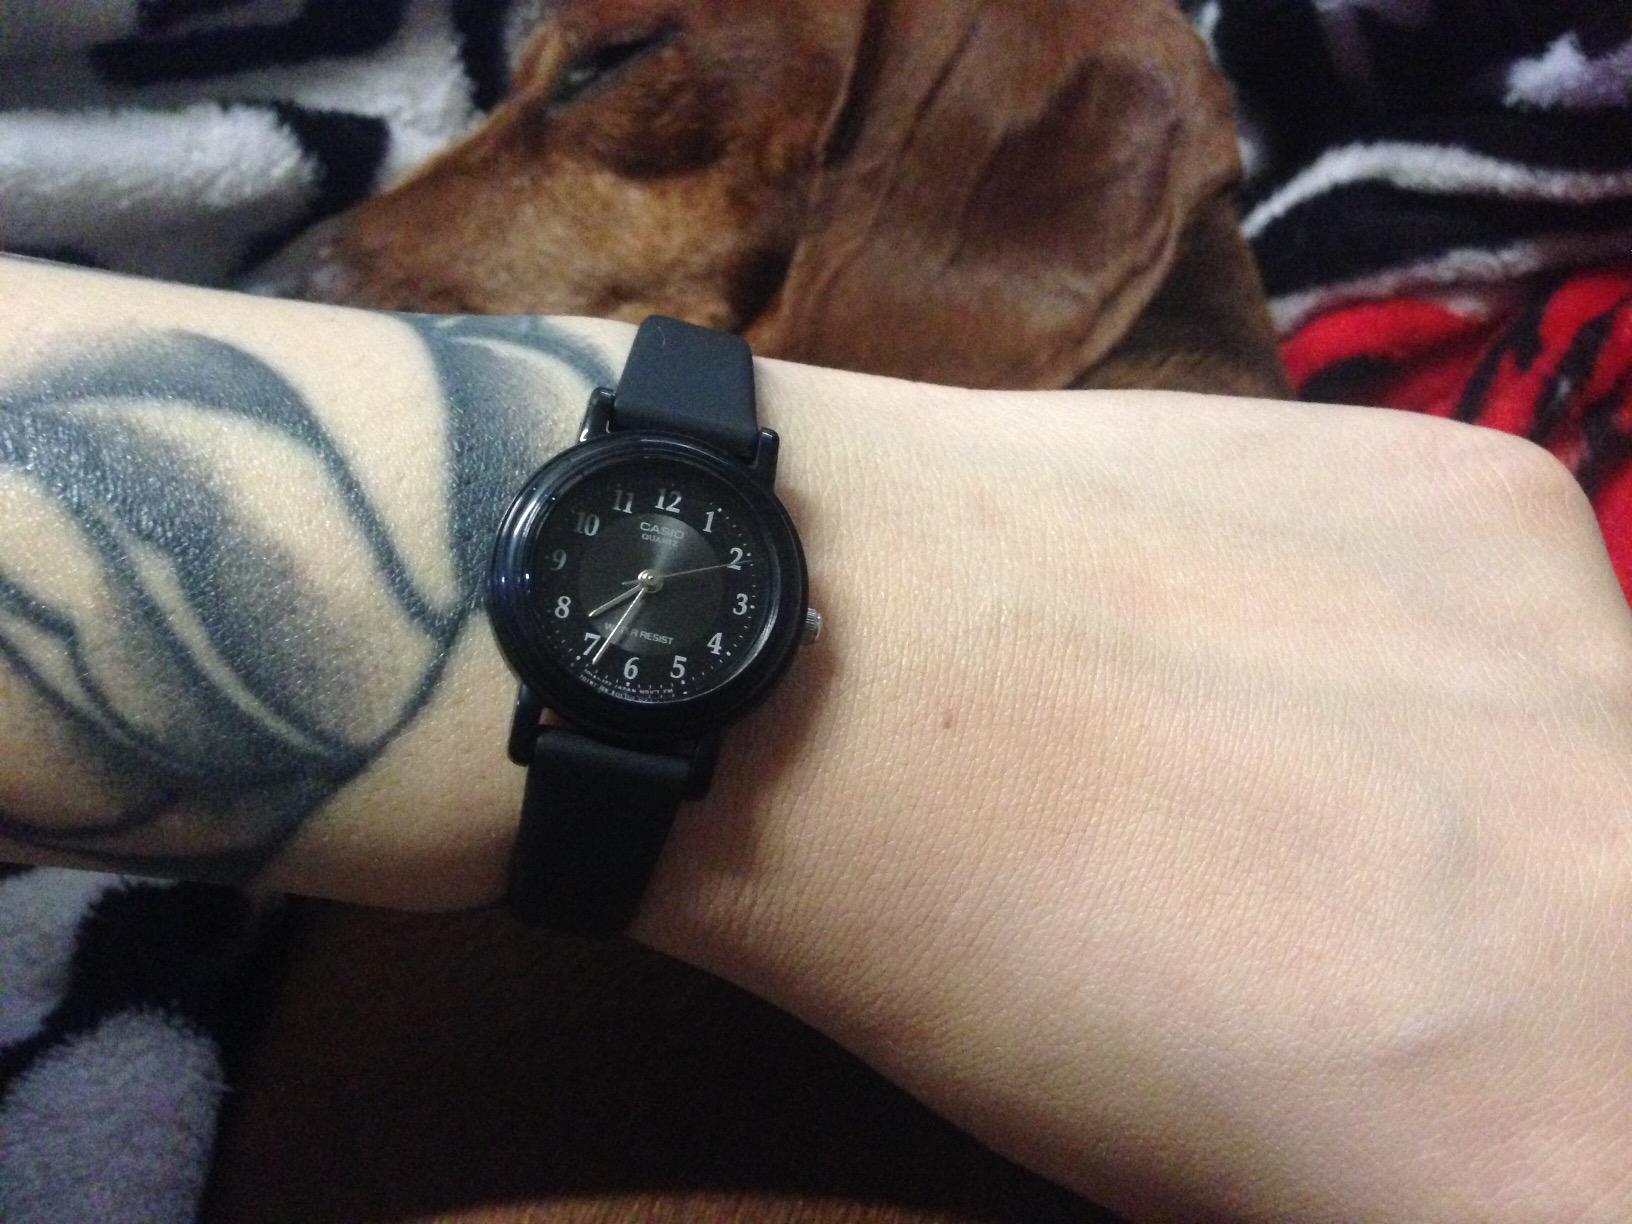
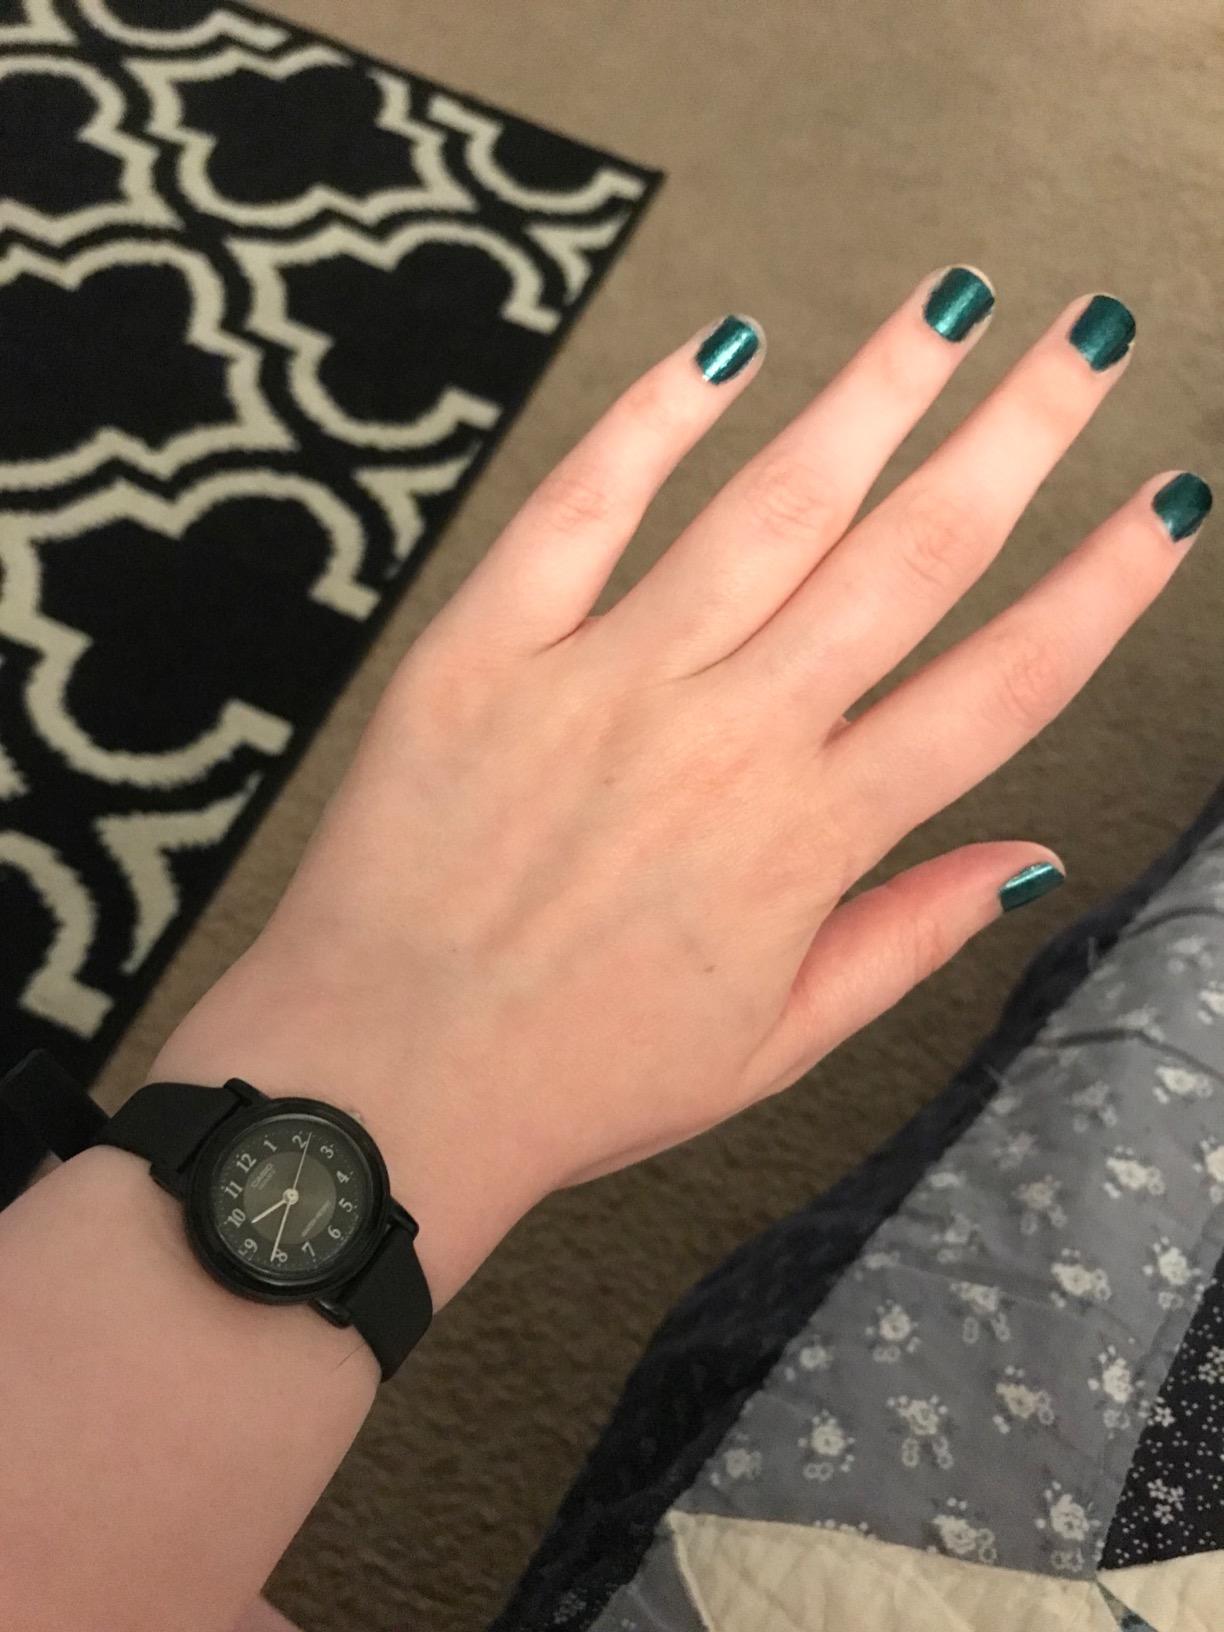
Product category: accessories_watch
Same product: yes